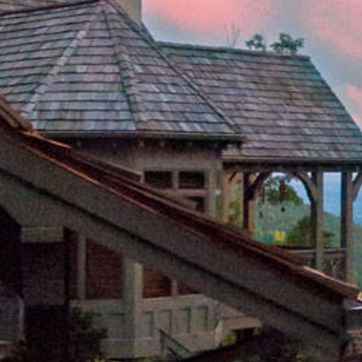
Material: glass